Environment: real
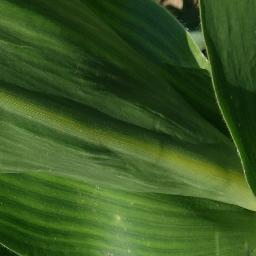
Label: healthy